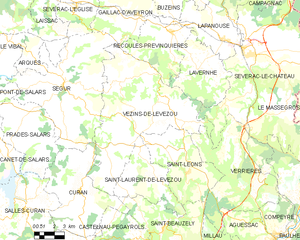
Vézins-de-Lévézou est une commune française située dans le département de l'Aveyron, en région Occitanie.